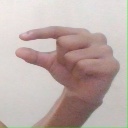
अक्षर: ग